Traveller Referee Screen

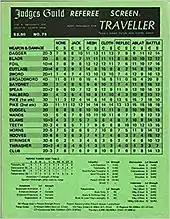

Traveller Referee Screen is a 1979 role-playing game supplement for "Traveller" published by Judges Guild.